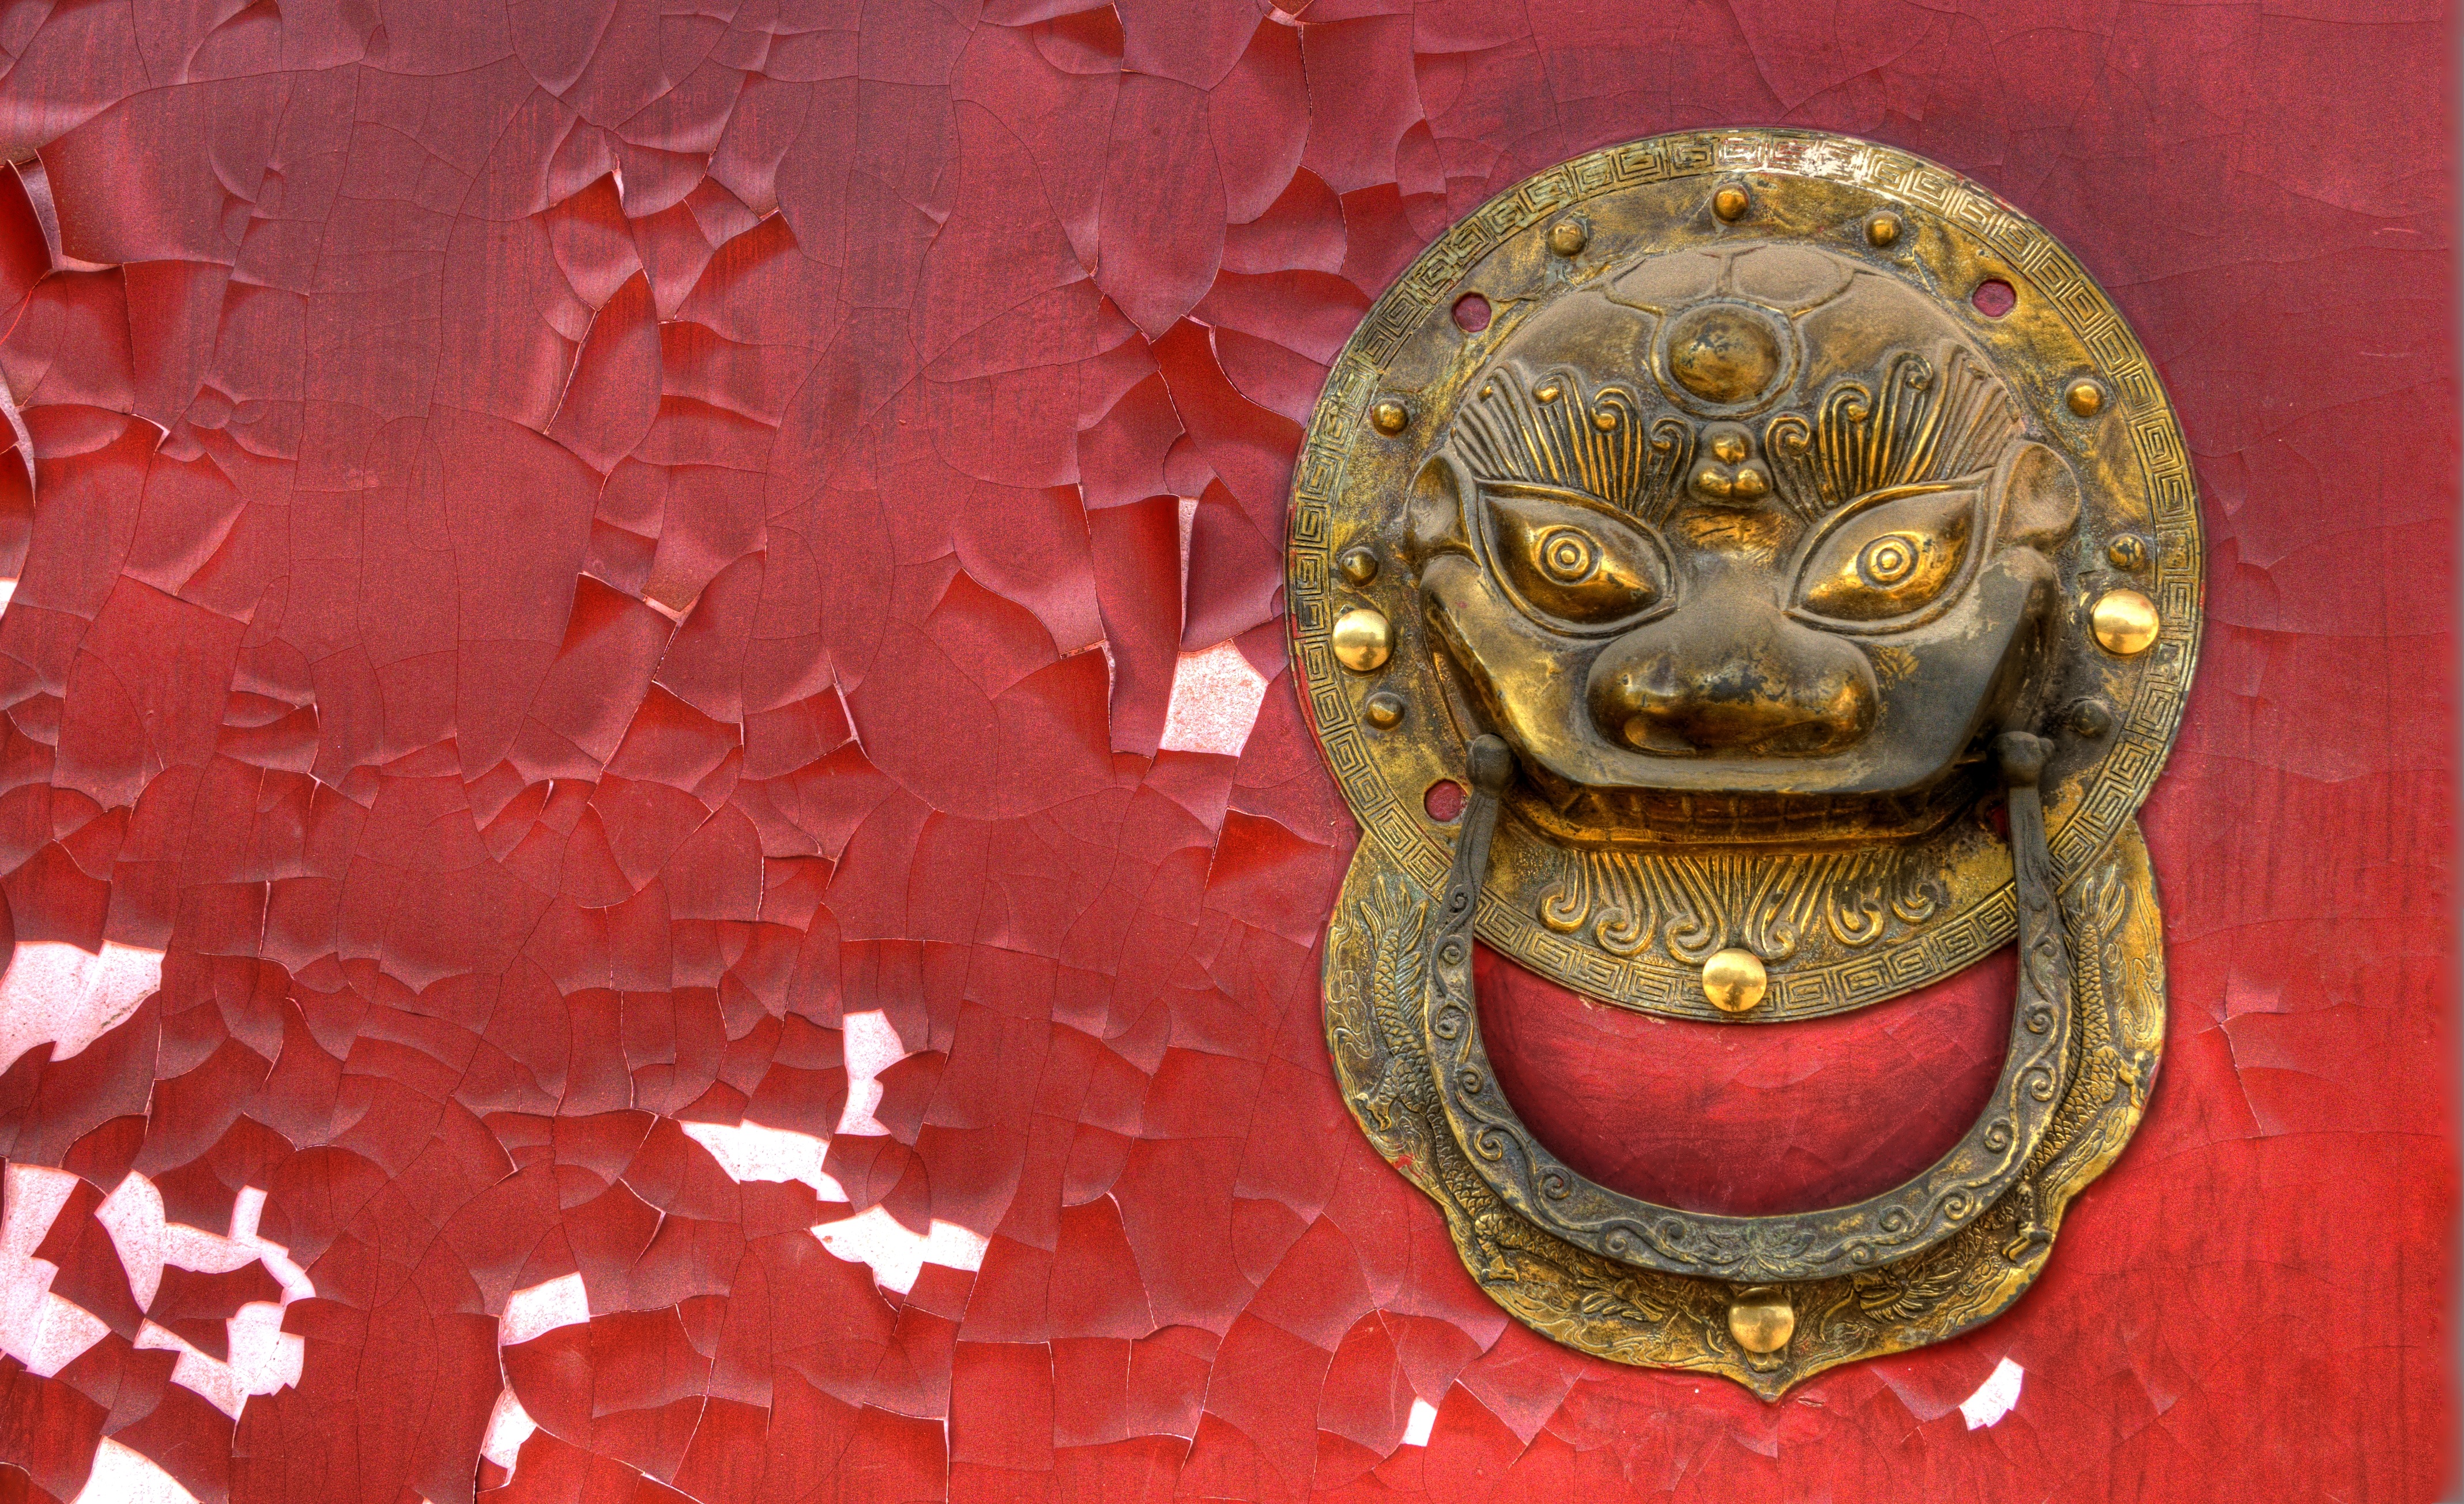
statue, red, clothing, door, peeling paint, temple, head, carving, costume, masque, knocker